Shenyang Metro

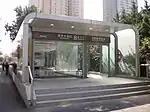
Street entrance of Qingniandajie station

Shenyang was one of the first Chinese cities with a metro plan. The initial plan of building a metro system in Shenyang was proposed as early as 1940, during the Manchukuo era with an Osaka-based company proposing a metro network. However, chaos caused by the Second Sino-Japanese War and Chinese Civil Wars meant the plan was not implemented.